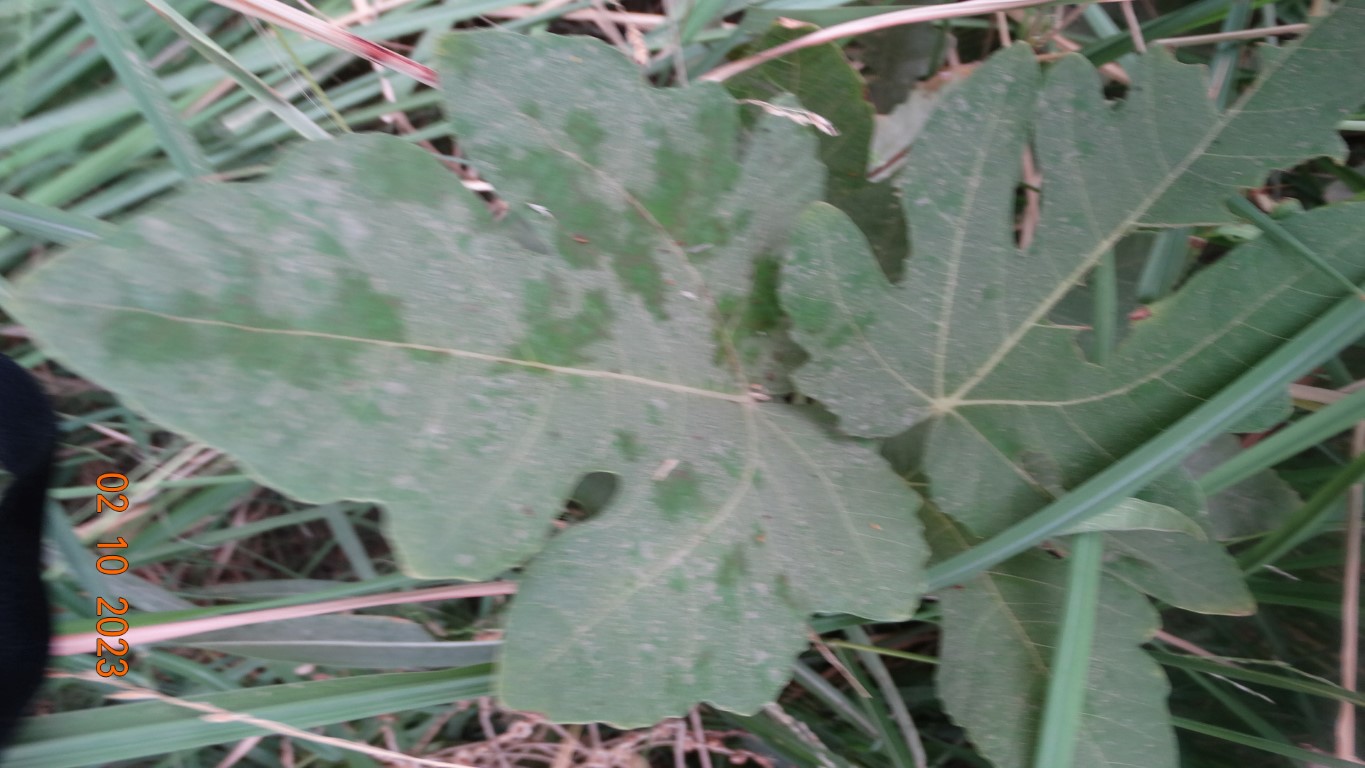
Label: healthy